Eastern Province, Saudi Arabia

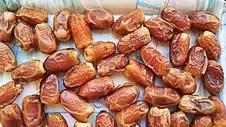
Saudi Arabian Saga'i dates

The economy of the Kingdom of Saudi Arabia is largely dependent on oil. As such, the Eastern Province, being the province with most of Saudi Arabia's oil reserves enjoys a high economic position. Saudi Aramco, the state-owned oil company of Saudi Arabia and an organization of major significance in the petroleum industry, is based in Dhahran in the Dammam metropolitan area. It became the fifth company in the world to reach a market capitalization of $1 trillion ($1,000,000,000,000) on December 11, 2019. After going public the same day in what is considered the largest Initial public offering ever as of December 2019, the next day, on December 12, 2019, the company reached a market cap of $2 trillion, becoming the first and only company in the world to break the record.